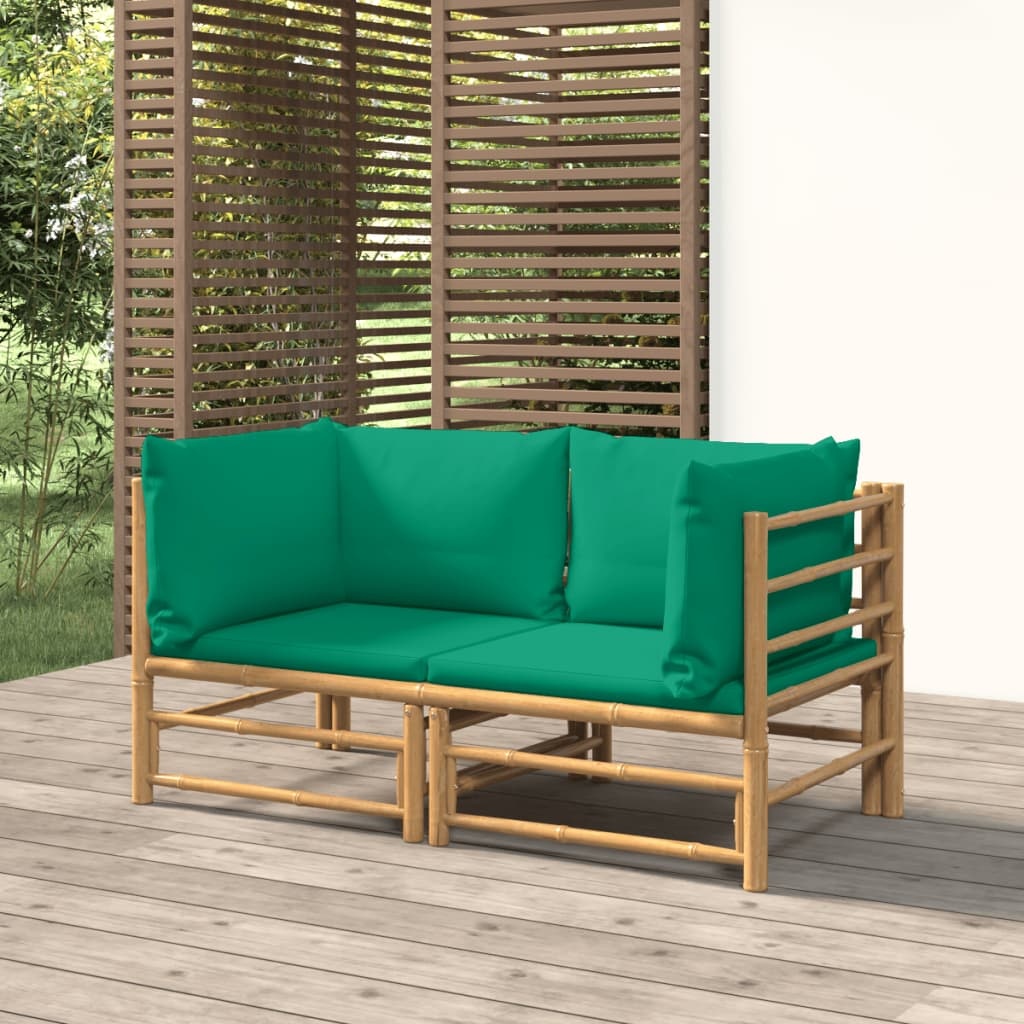
Tuinhoekbanken 2 st met kussens bamboe groen
Geniet met mooi weer van een kopje koffie of thee in je buitenruimte met deze elegante bamboe tuinhoekbank! Duurzaam materiaal: bamboe staat bekend om zijn flexibiliteit en hardheid. Meubelen van bamboe zijn een goede optie als je op zoek bent naar sterke tuinmeubelen van natuurlijke materialen. Comfortabele zitervaring: de rug- en armleuning geeft de tuinbank extra zitcomfort. De zachte zit- en rugkussens bieden tijdens het zitten ook comfort. Modulair ontwerp: de tuinbank is flexibel en gemakkelijk te verplaatsen, zodat je hem met andere modulaire segmenten uit onze webshop kunt combineren om je eigen persoonlijke configuraties te creëren! Opmerking: Om de levensduur van je tuinmeubelen te verlengen, raden wij je aan om de meubelen met een waterbestendige hoes af te dekken. Goed om te weten: Om de montage zo eenvoudig mogelijk te maken, wordt er bij elk product een handleiding meegeleverd. Hoekbank: Materiaal: bamboe met een natuurlijke olieafwerking Afmetingen: 69 x 69 x 65 cm (B x D x H) Afmeting zitting: 65 x 65 cm (B x D) Zithoogte vanaf de grond: 30 cm Hoogte armleuning vanaf de grond: 65 cm Kussen: Kleur kussen: groen Materiaal kussenhoes: stof (100% polyester) Afmetingen zitkussen: 65 x 55 x 5 cm (B x D x D) Afmetingen rugkussen (groot): 65 x 40 x 10 cm (B x D x D) Afmetingen rugkussen (klein): 55 x 40 x 10 cm (B x D x D) Levering bevat: 2 x hoekbank 2 x zitkussen 4 x rugkussen
Brand: vidaXL
Category: Furniture > Benches > Kitchen & Dining Benches > L-Shaped Benches